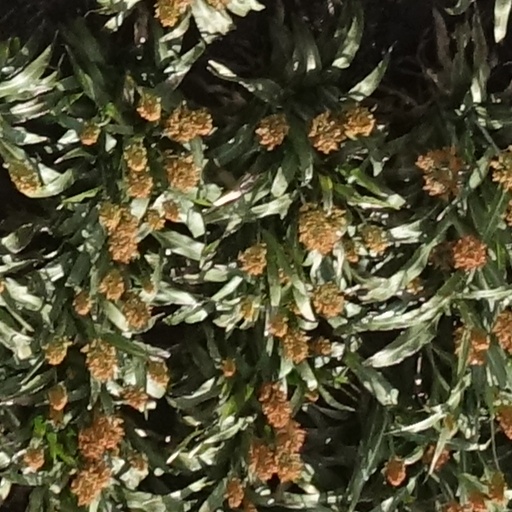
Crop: sorghum